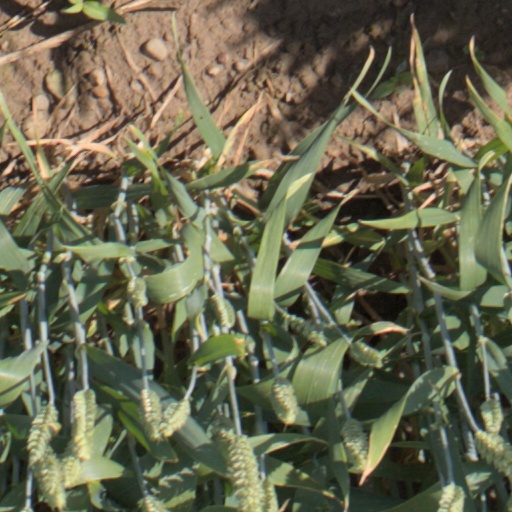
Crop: wheat